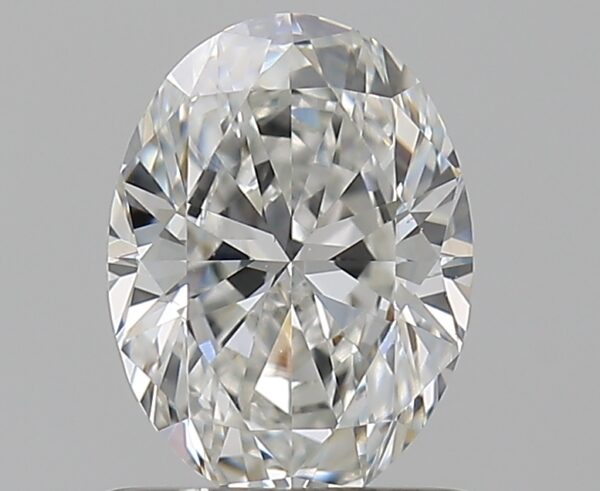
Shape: oval
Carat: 0.77
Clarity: VS1
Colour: G
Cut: EX
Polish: EX
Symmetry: VG
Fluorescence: N
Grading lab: GIA
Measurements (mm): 7.03 x 5.19 x 3.16